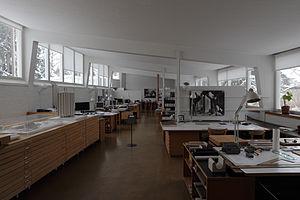
L'Atelier d'Alvar Aalto est un bâtiment situé à Helsinki en Finlande.